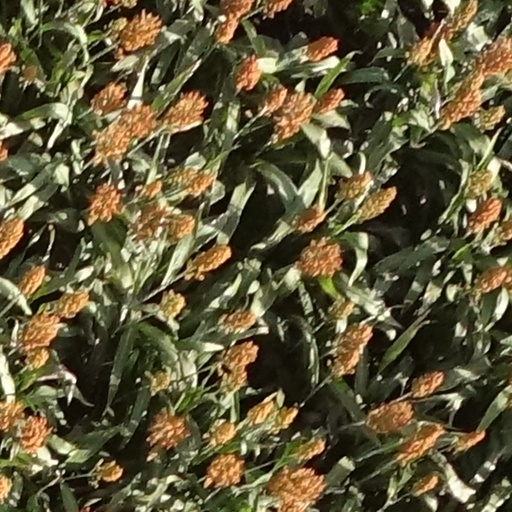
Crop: sorghum